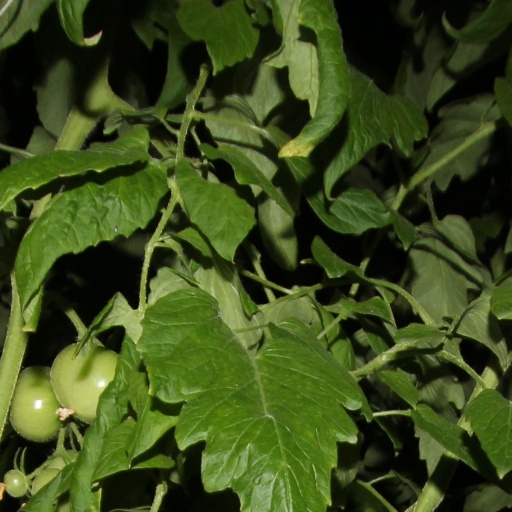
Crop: tomato